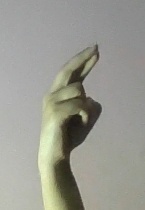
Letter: zay